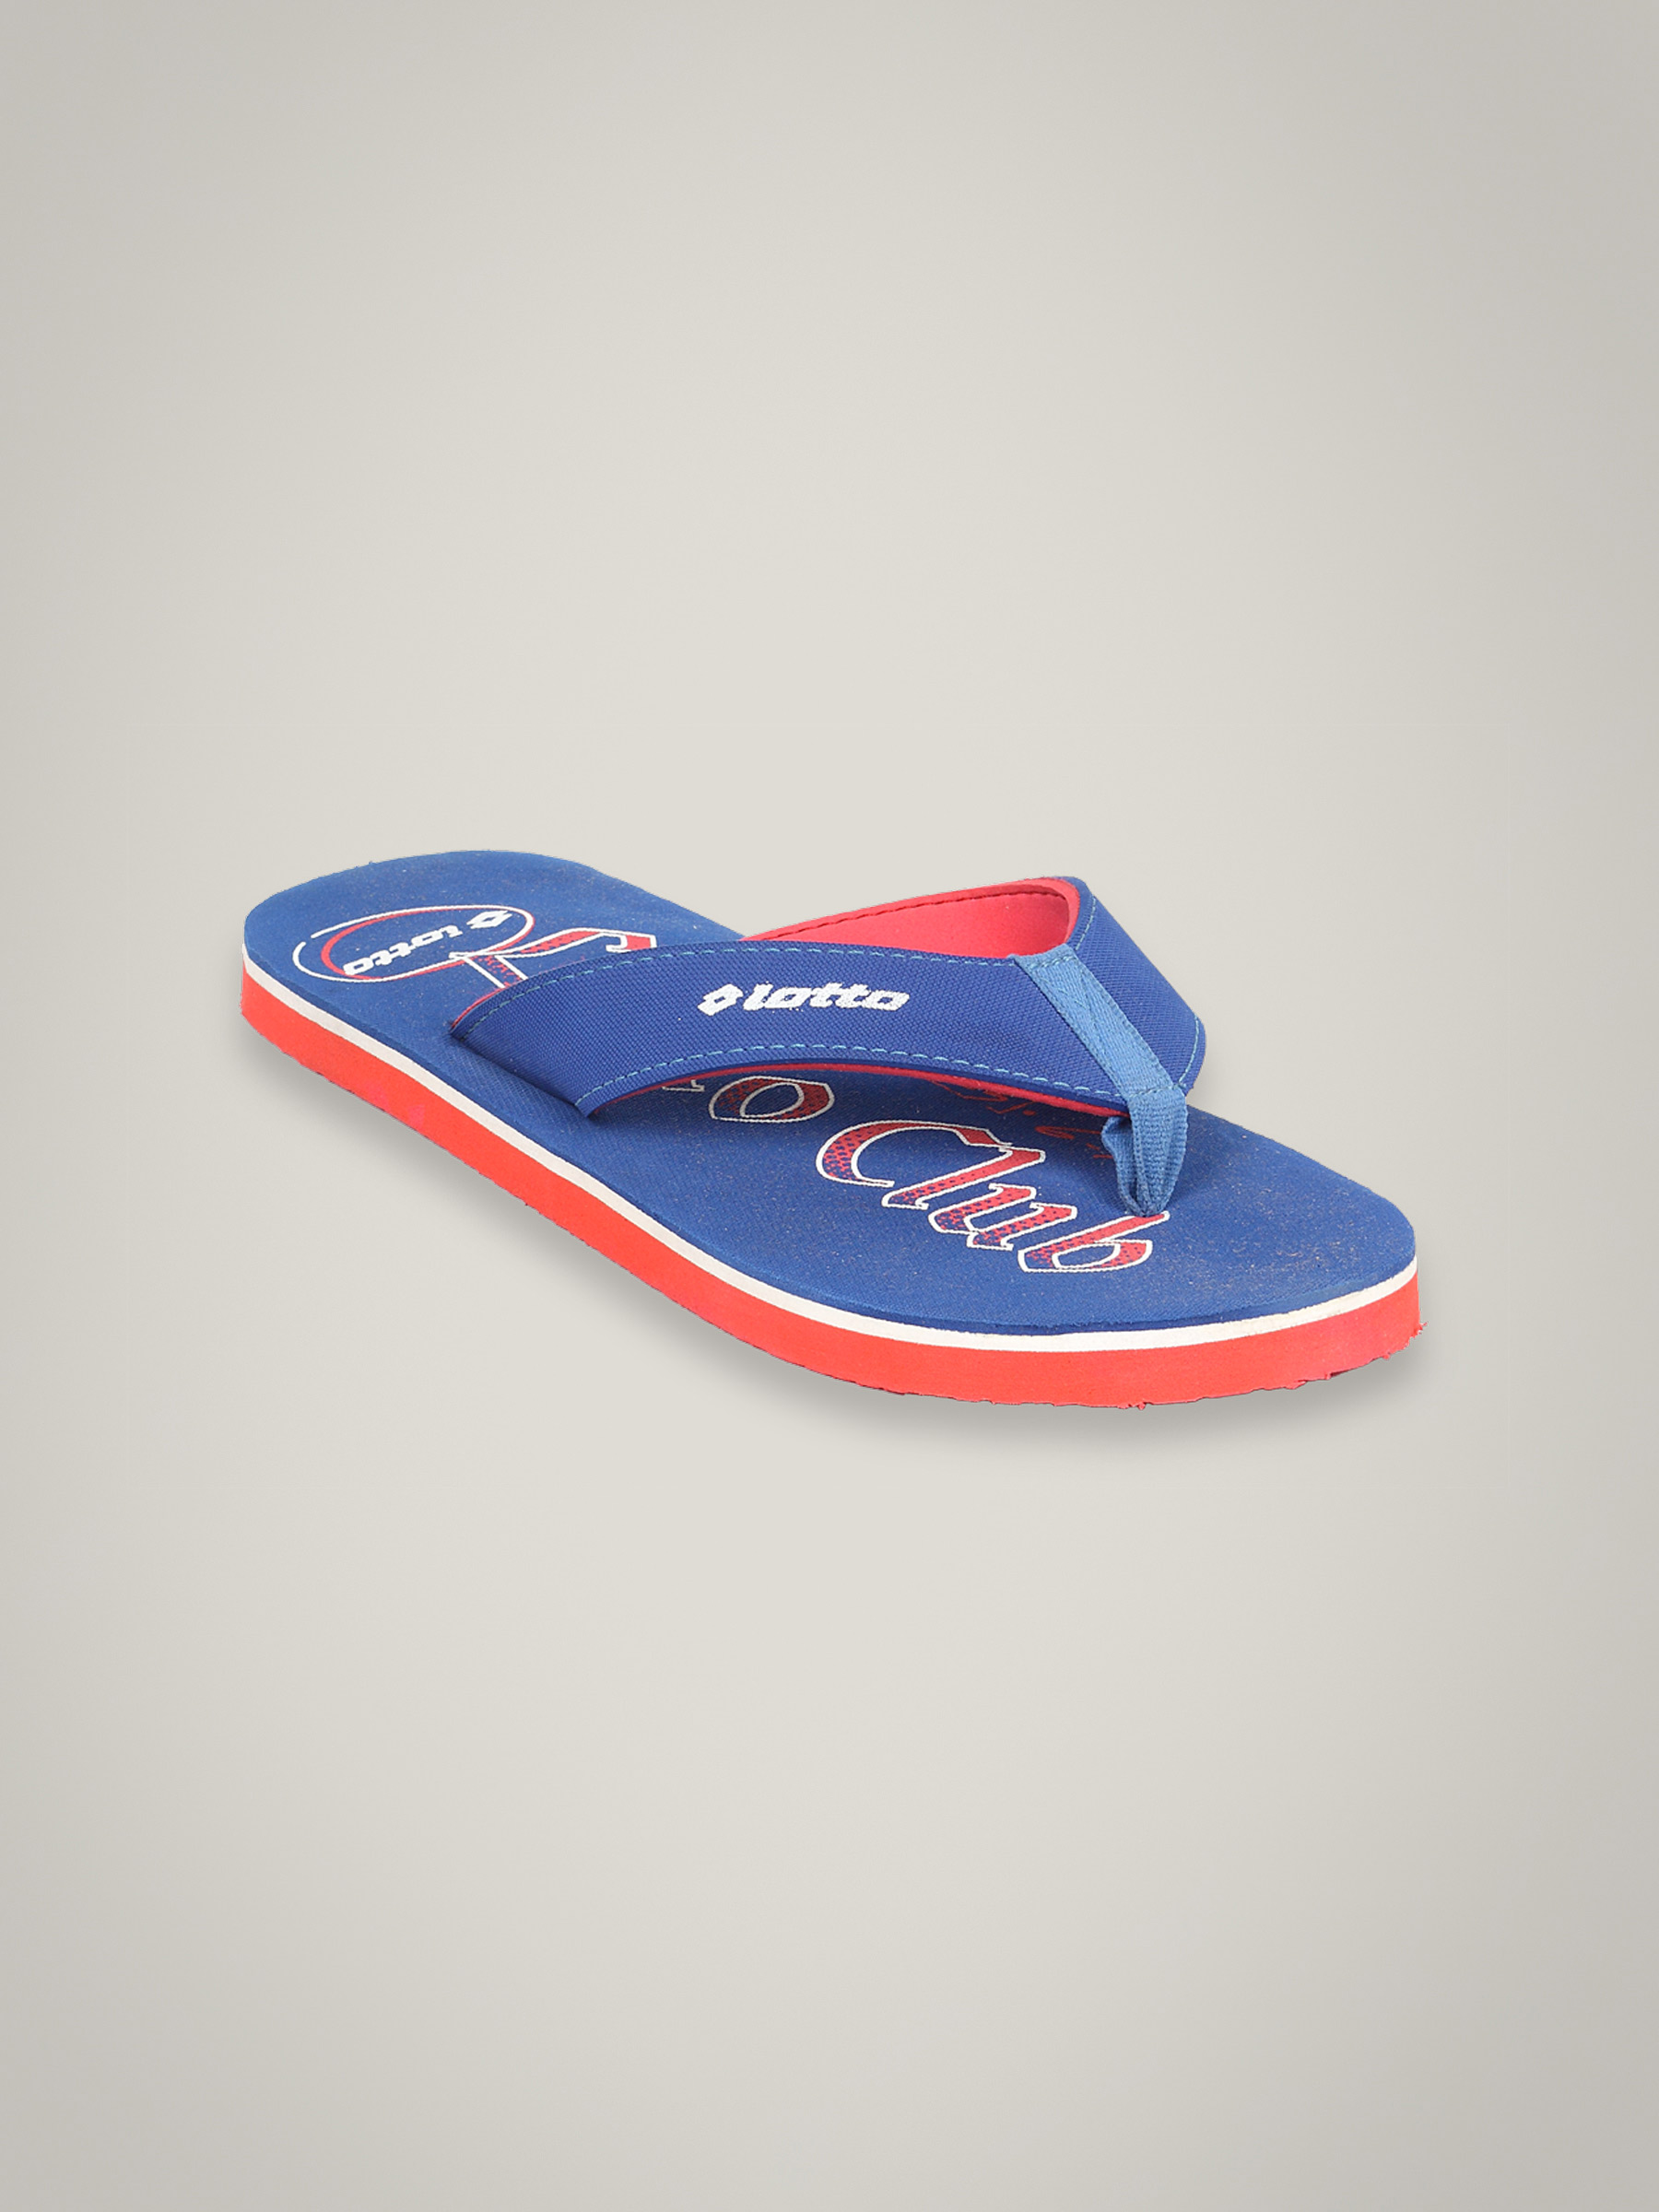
Lotto Men's Club Red Blue Flip Flop
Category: Footwear / Flip Flops / Flip Flops
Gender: Men
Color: Red
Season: Summer 2011
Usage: Casual